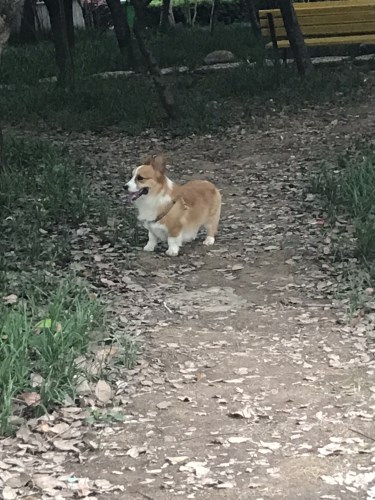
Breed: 2909-n000116-Cardigan